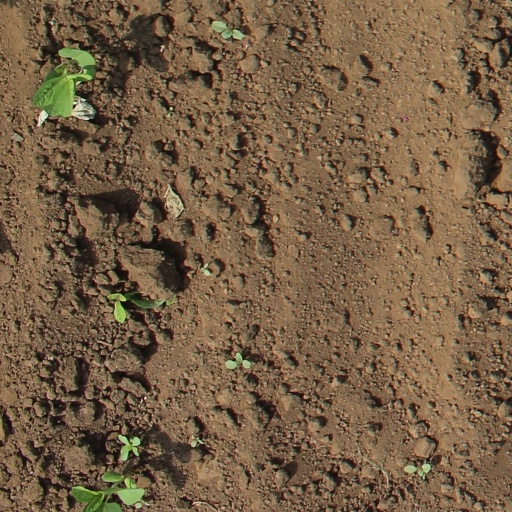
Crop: soybean